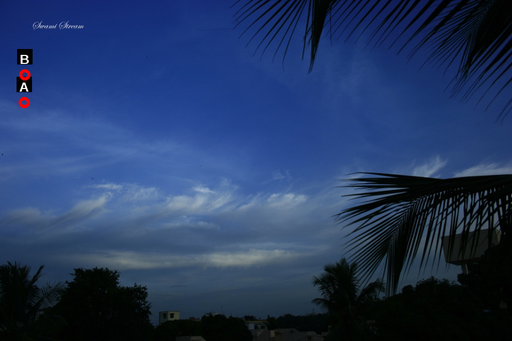
Question: Two points are circled on the image, labeled by A and B beside each circle. Which point is closer to the camera?
Select from the following choices.
(A) A is closer
(B) B is closer
Answer: B